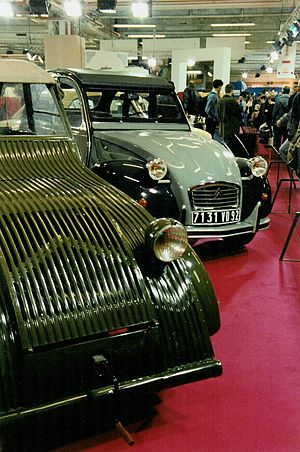
Citroën 2CV / Historie
Prototypen fra 1939 til venstre og den sidste model fra 1990 til højre
Citroën 2CV var en simpel personbil fra Citroën som blev solgt fra 1948 til og med 1990, hvor produktionen blev indstillet på grund af nye, restriktive krav til katalysatorer og udstødningsgasser. Modellen gennemgik i løbet af produktionsperioden nogle få ydre og en række indre ændringer. 2CV er kendt for sin karakteristiske form og enkelhed, men også for sin stærkt begrænsede motorkraft, hvor topmodellen havde 29 hestekræfter. Motorvolumen varierede fra 375 cm³ til 602 cm³, hvoraf sidstnævnte havde en tophastighed på 115 km/t.